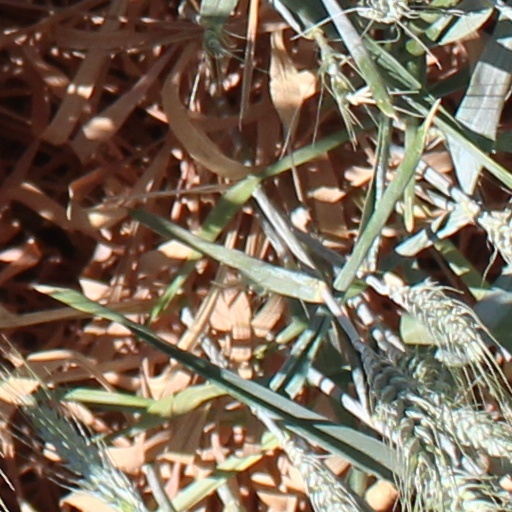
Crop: wheat